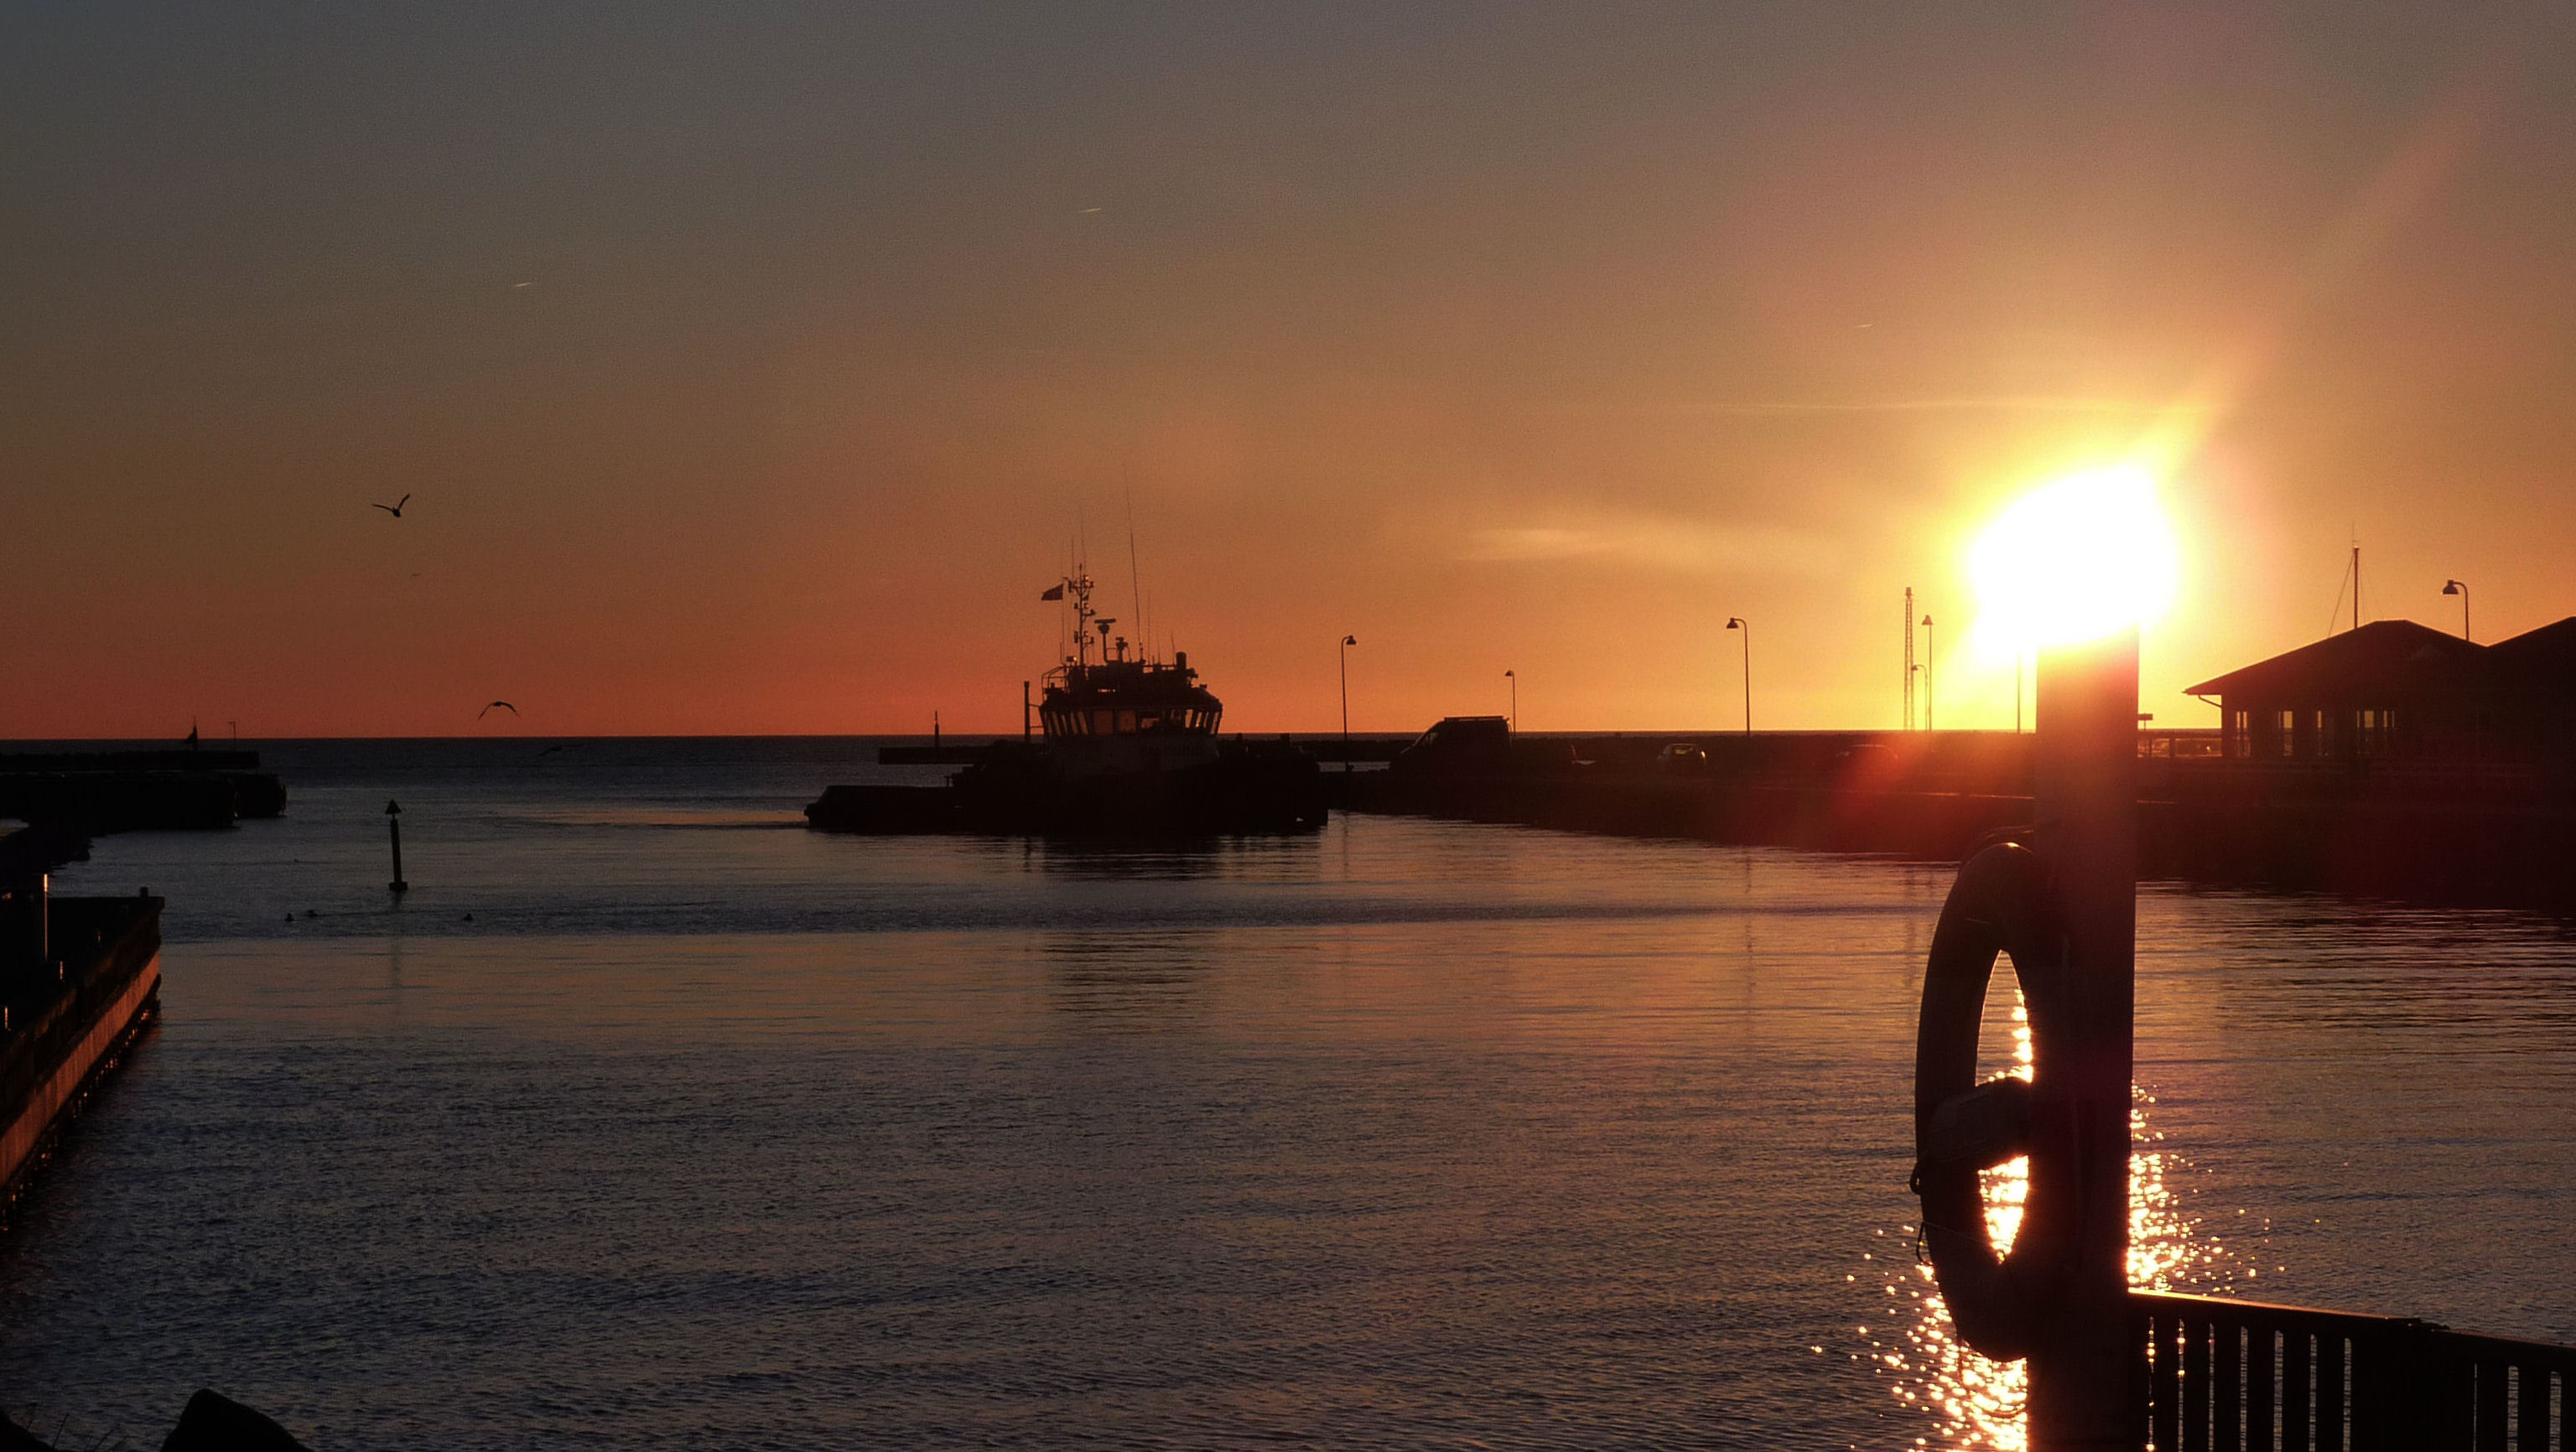
nature, water, sky, sunset, horizon, evening, sea, dusk, sunrise, afterglow, sun, calm, morning, waterway, ocean, vehicle, channel, boat, dawn, cloud, watercraft, river, coast